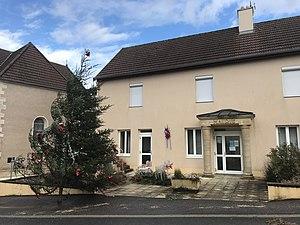
Image de Louvatange (Jura, France) en janvier 2018.